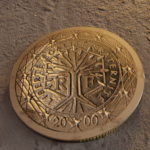
Coin value: 1euro
Country: fr
Edition: 1Euro